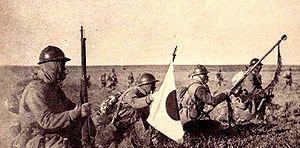
La campagne de Jiangqiao est une série de batailles et d'escarmouches qui se déroule après l'incident de Mukden, durant l'invasion japonaise de la Mandchourie par l'empire du Japon en 1931.